Eustathius of Thessalonica

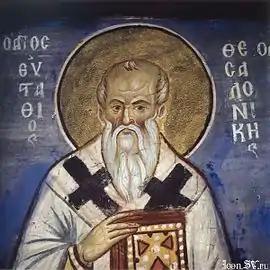
Icon of Eustathios of Thessalonika, ("Vatopedi Monastery, 1312")

Eustathius of Thessalonica (or Eustathios of Thessalonike) was a Byzantine Greek scholar and Archbishop of Thessalonica and is a saint in the Eastern Orthodox Church. He is most noted for his stand against the sack of Thessalonica by the Normans in 1185, contemporary account of the event, for his orations and for his commentaries on Homer, which incorporate many remarks by much earlier researchers.